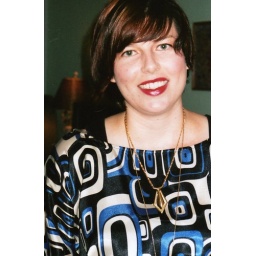
My beautiful daughter in her blue dress that brings out the blue in her sometimes grey, green, hazel eyes.